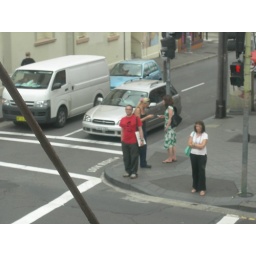
spotted from our vantage point in the front window of Kelly's